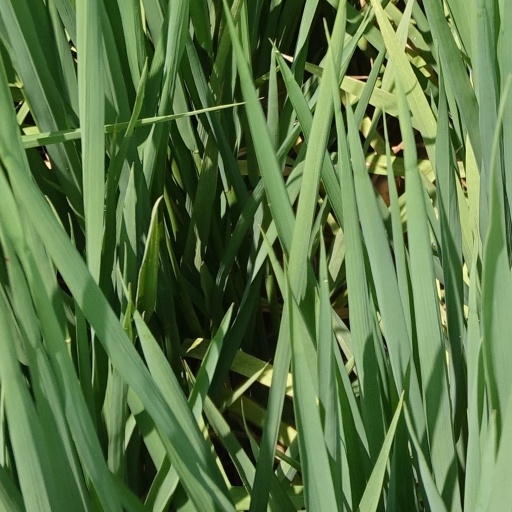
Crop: rice